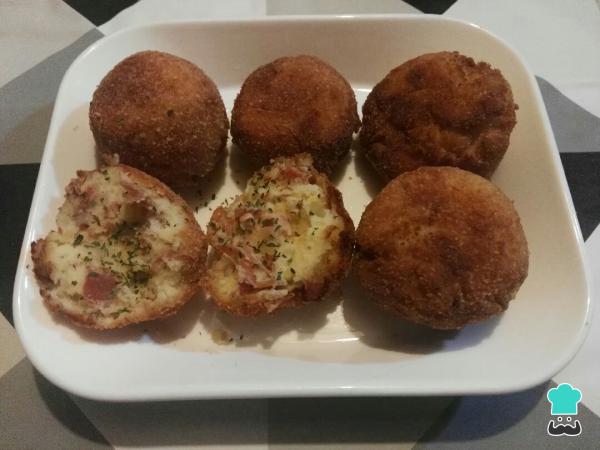
Y ya están listas las bombas de papas y jamón serrano para comer, deliciosas y a los niños les encanta.